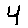
Label: 4